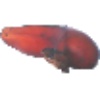
Label: Banana Red 1